Dominic Cooper

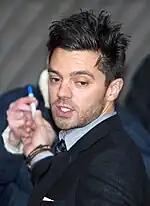
Cooper at the 2011 Berlin International Film Festival for "The Devil's Double"

Cooper first worked in television and film before making his stage debut in "Mother Clap's Molly House" at the National Theatre in 2001. Cooper was involved in Alan Bennett's play "The History Boys", as the character Dakin, from its first reading. He also toured with the production to Broadway, Sydney, Wellington and Hong Kong as well as appearing in the radio and film adaptations of the play. He has had notable roles in the Royal National Theatre's adaptation of the "His Dark Materials" trilogy where he played the lead character Will Parry, the TV series "Down To Earth" and "Sense & Sensibility".